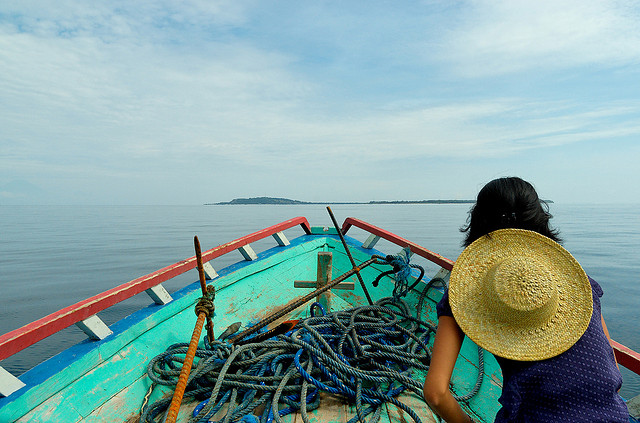
a women on a boat heading toward land

a person on a small boat in a body of water

A lady with a straw hat is riding a boat with a cross and many hoes.

A woman standing on top of a blue boat in the ocean.

A bow of a boat with ropes and a person looking onward.